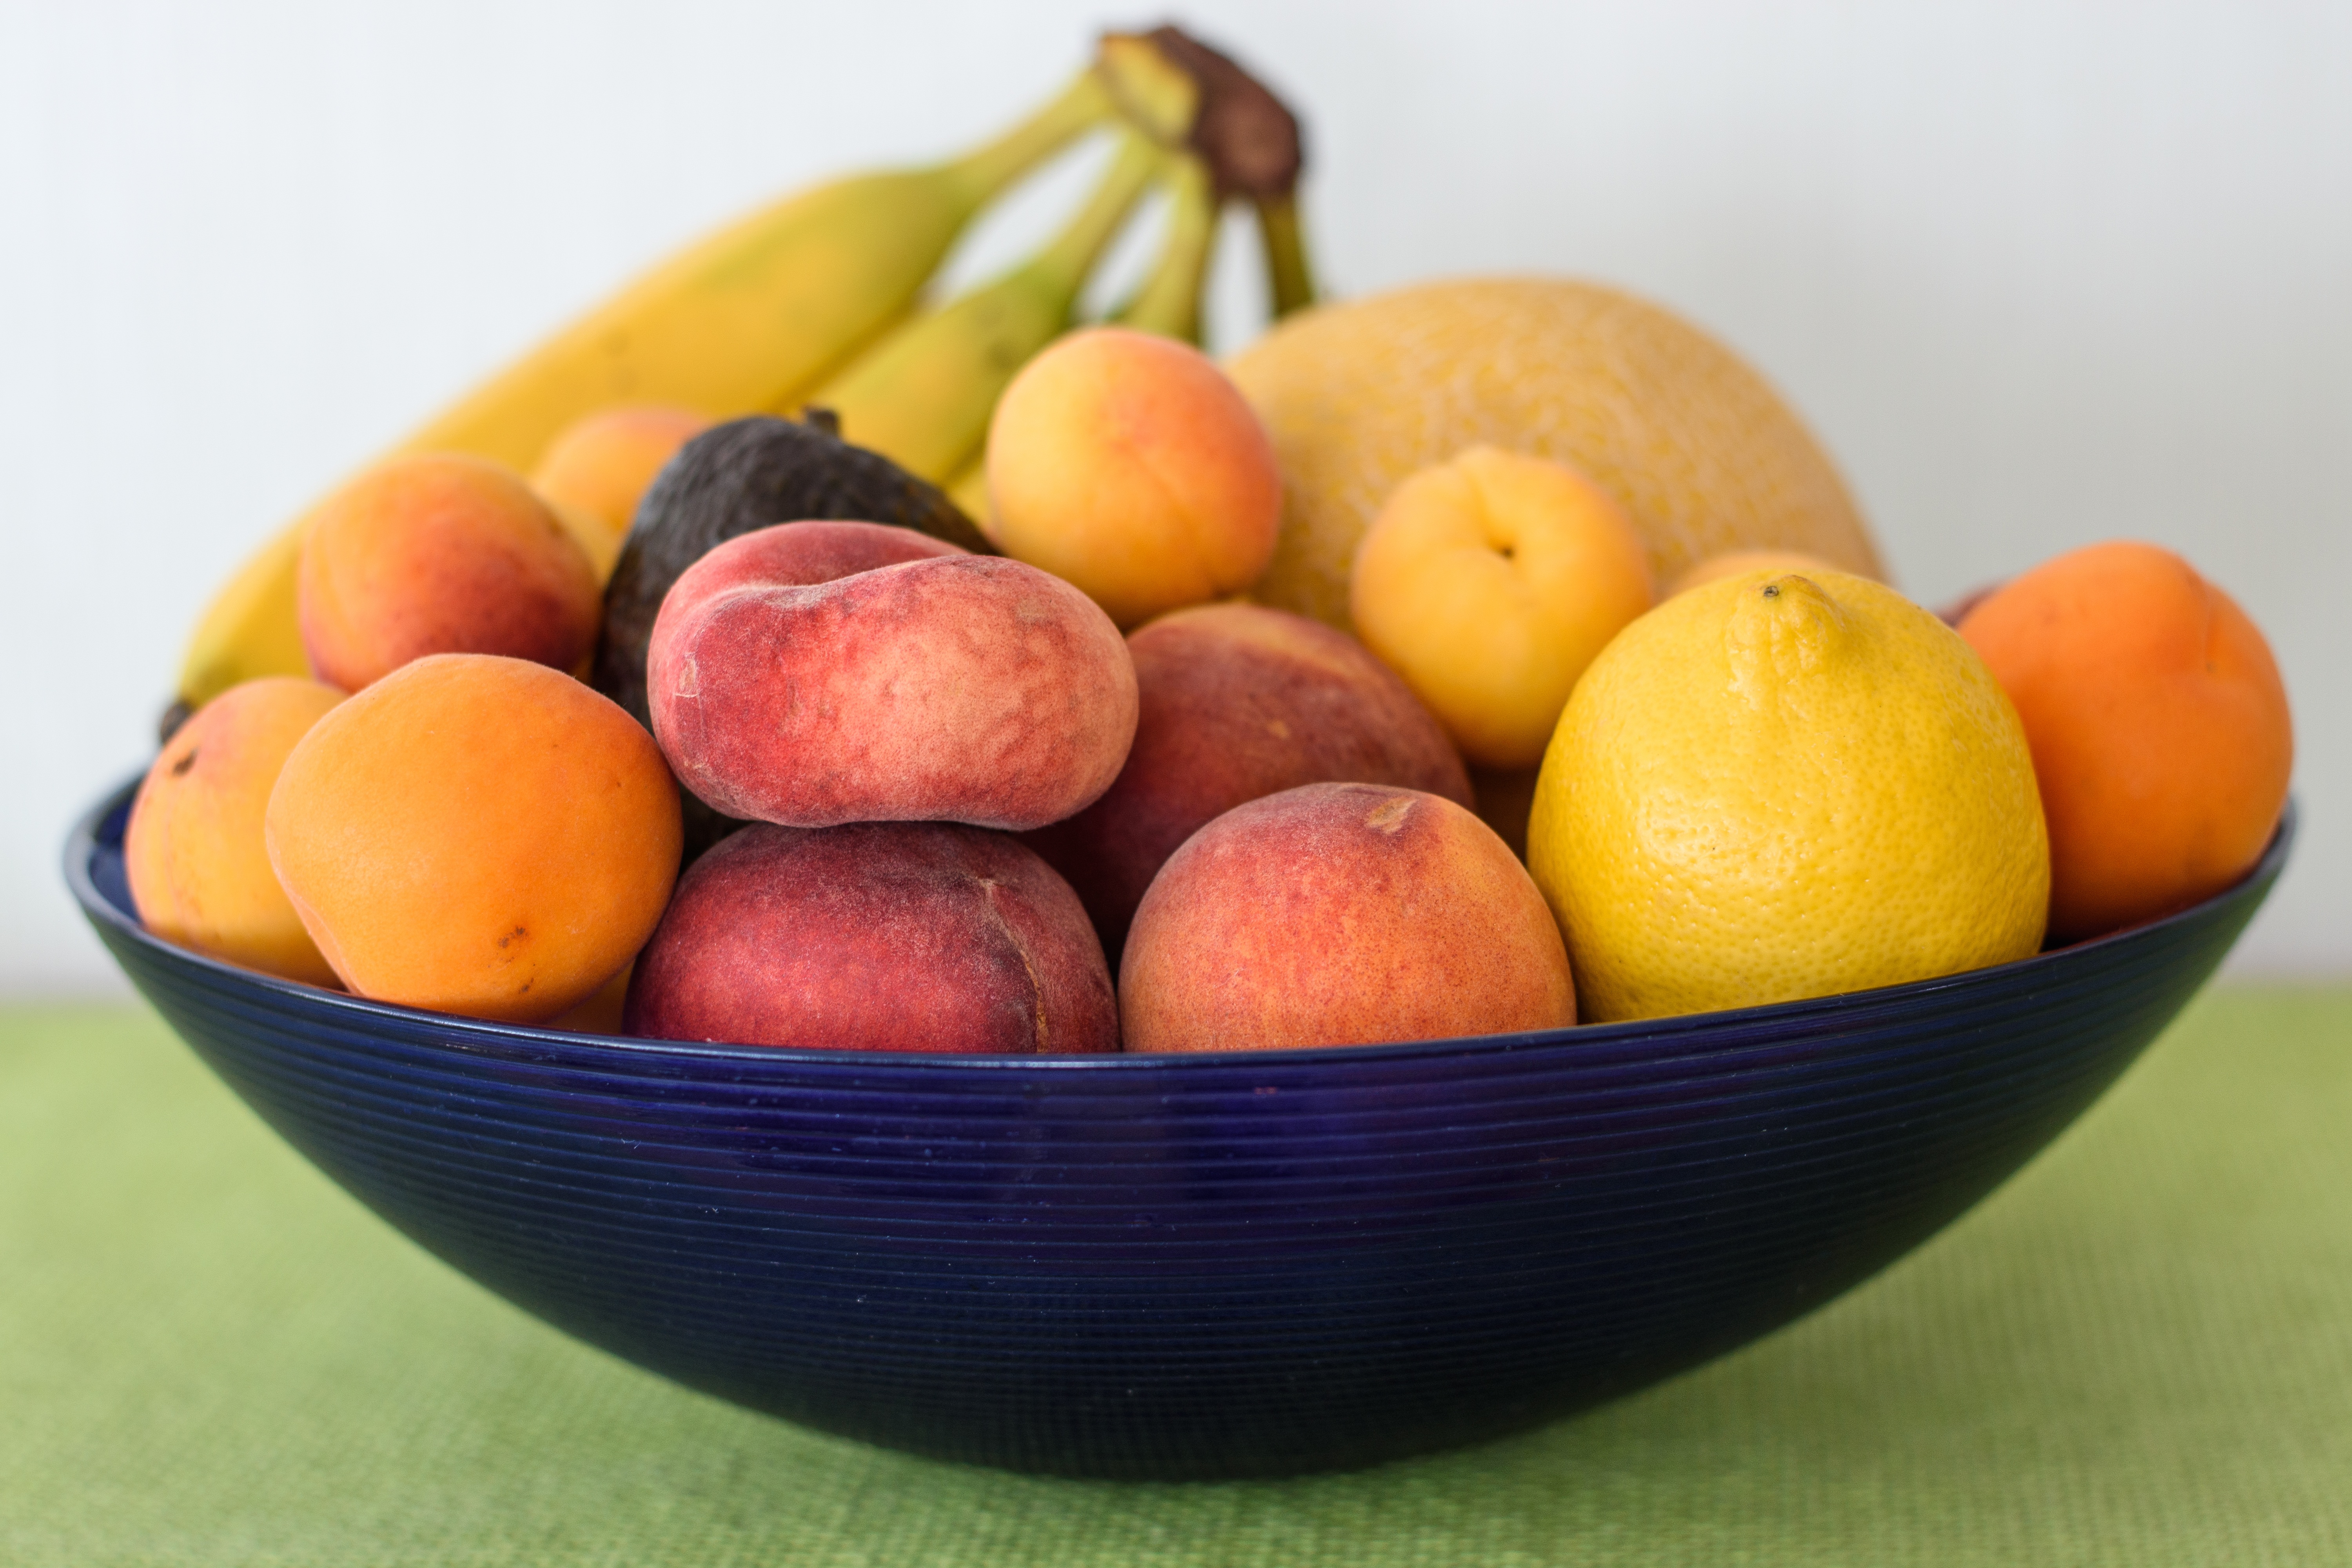
plant, fruit, food, produce, healthy, still life, lemon, painting, fruit bowl, bananas, fruits, tangerine, vitamins, frisch, citrus, melon, fruit basket, apricots, flowering plant, still life photography, land plant